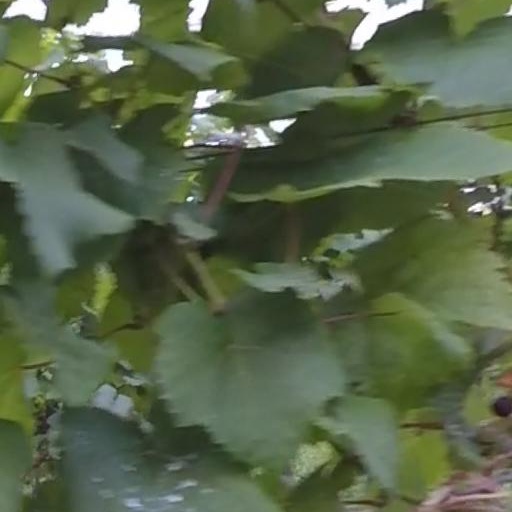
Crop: grape